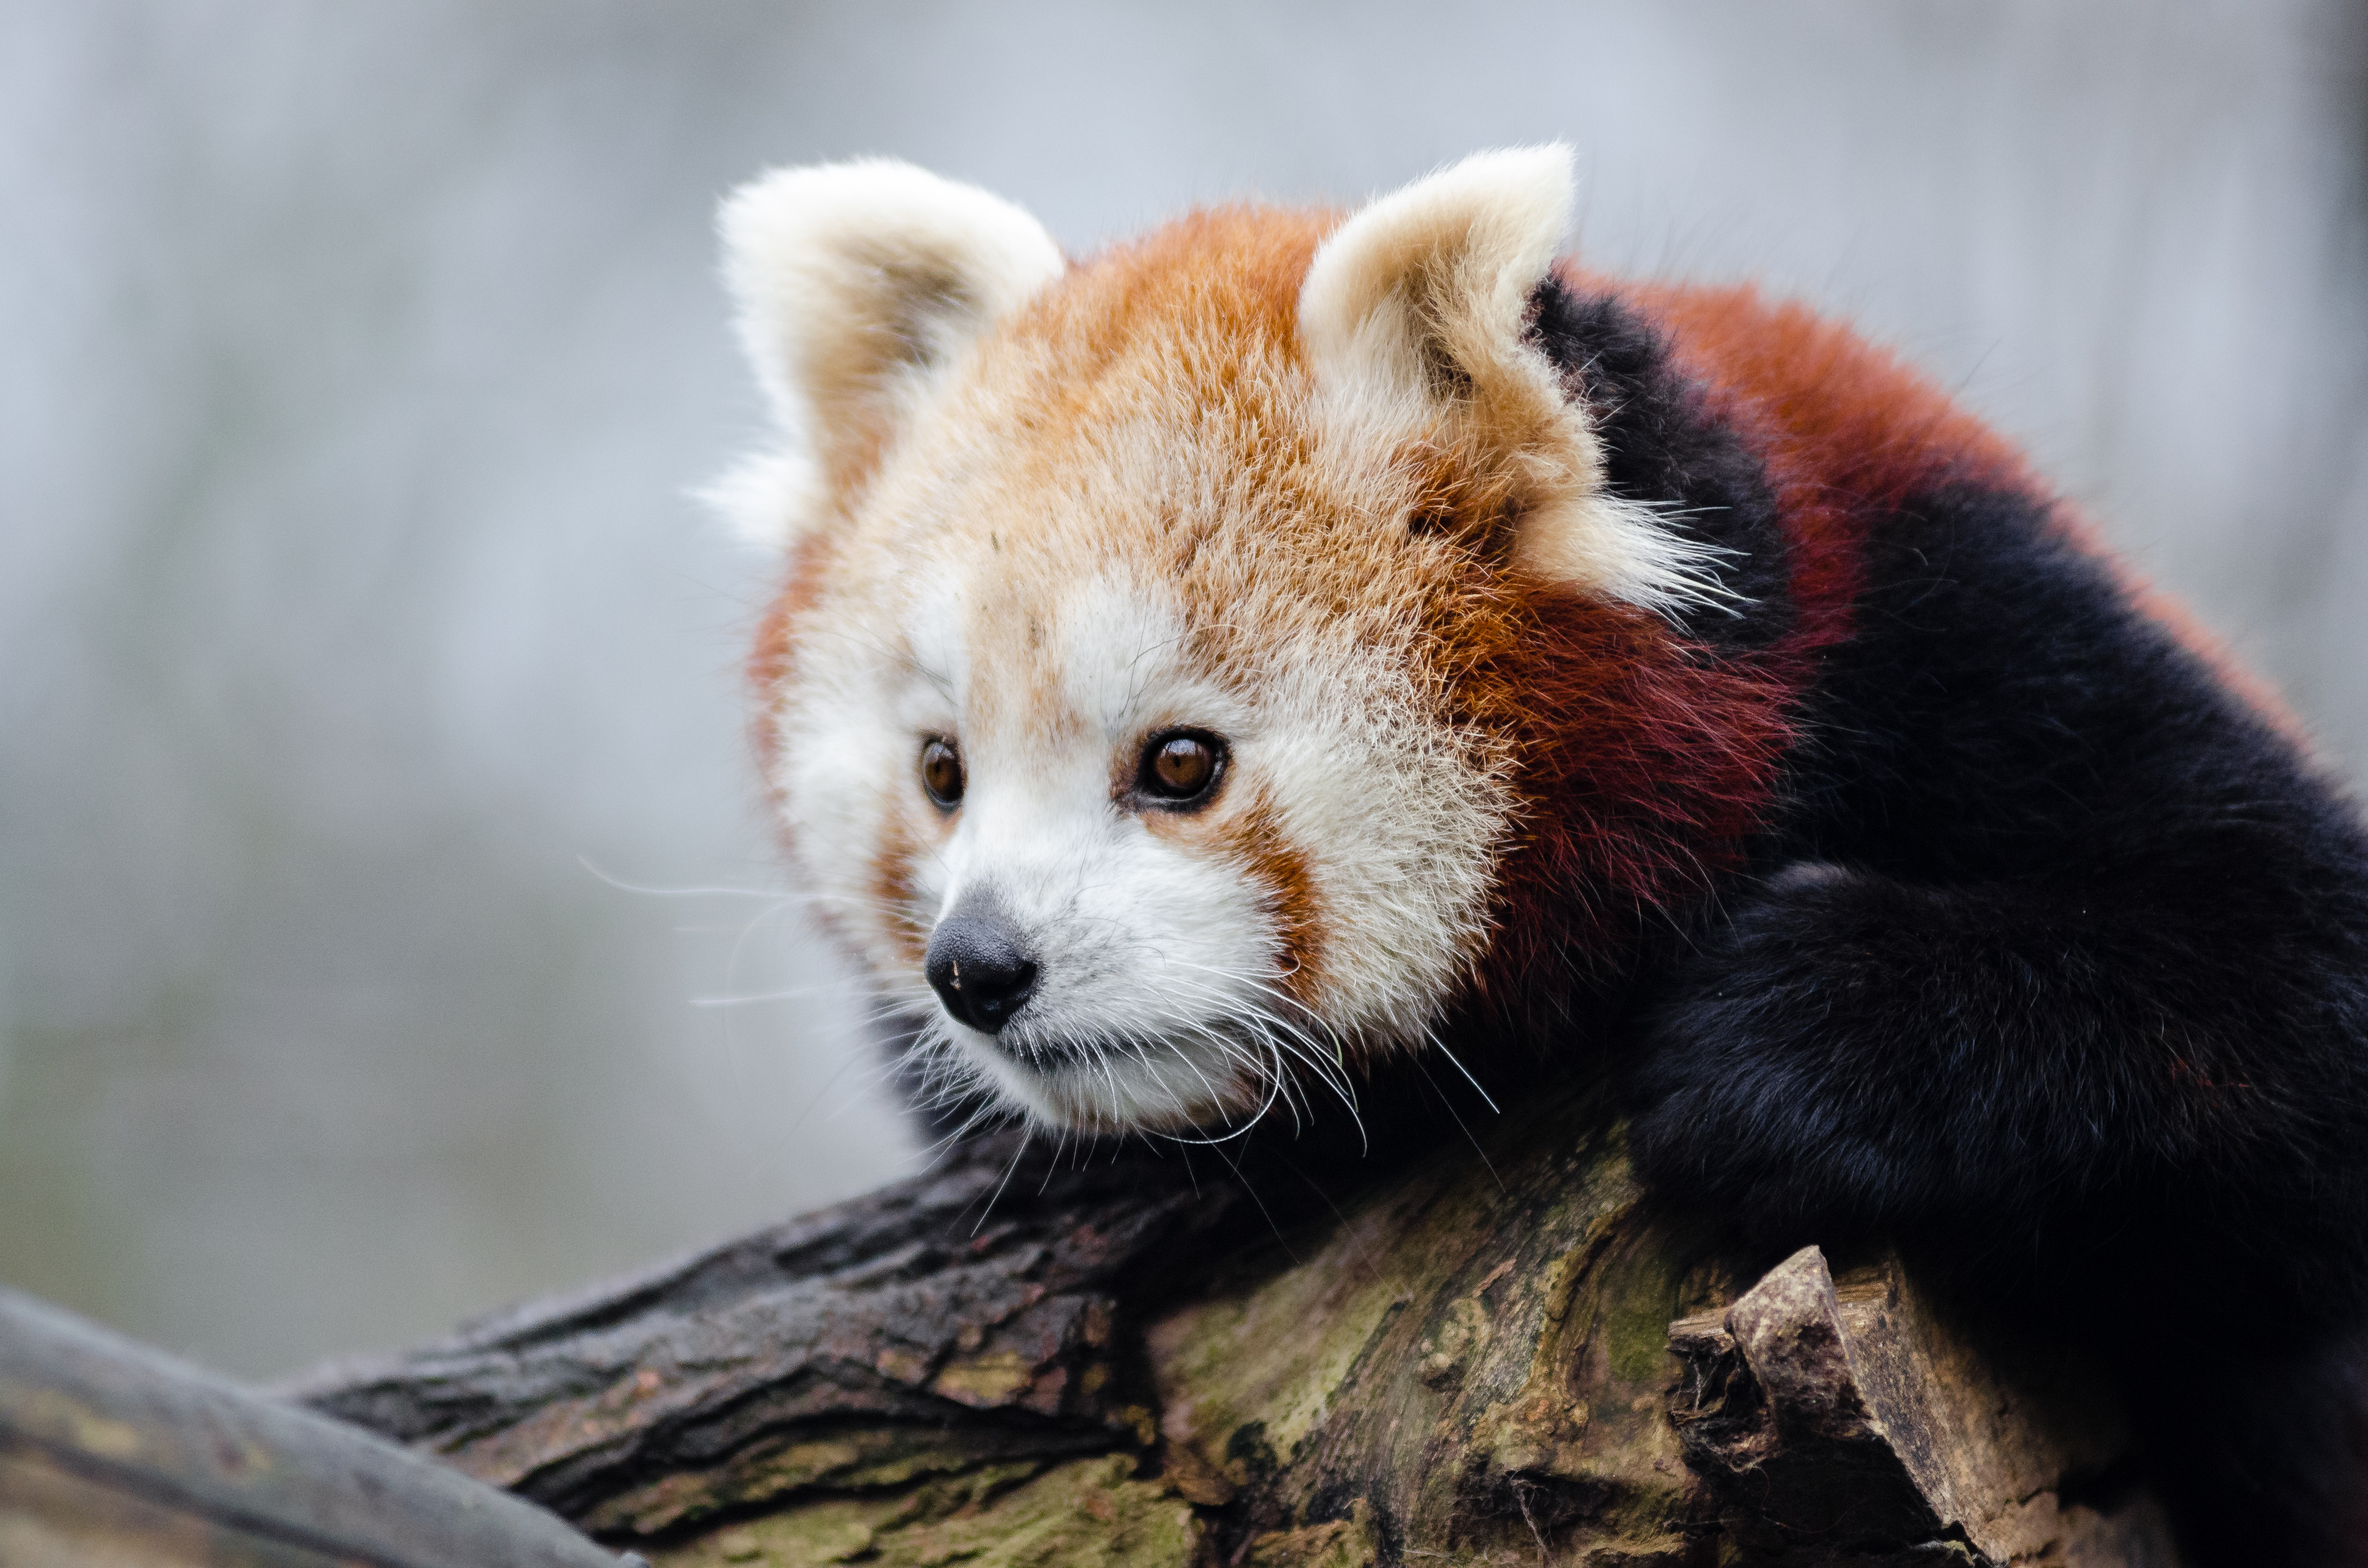
tree, nature, cold, winter, bokeh, vintage, sweet, feet, animal, cute, female, wildlife, zoo, fur, orange, young, green, high, red, foot, mammal, nikon, fauna, red panda, panda, 2015, face, nose, whiskers, paw, tail, animals, ears, endangered, vertebrate, germany, deutschland, natur, paws, tier, iso, fell, gesicht, baum, adorable, bamboo, d7000, roter, kleiner, niedlich, sues, suess, species, bedrohte, tierart, tierpark, weiblich, jungtier, jung, ohren, schwanz, nase, bedroht, ailurus, fulgens, mozilla, firefox, wochenende, weekend, kalt, gr n, s s, dog breed group